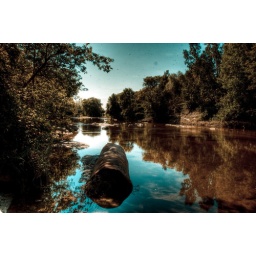
The river by my house